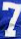
Number: 7